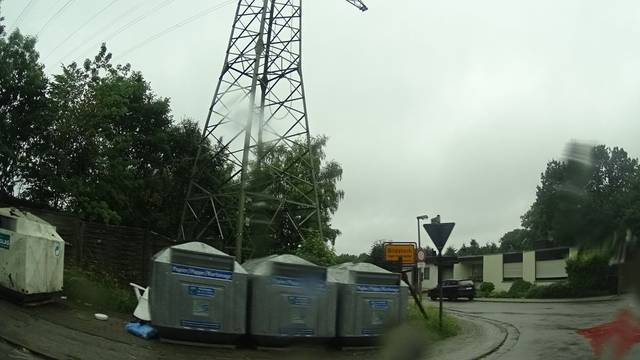
Region: Germany
Coordinates: 49.337, 7.11